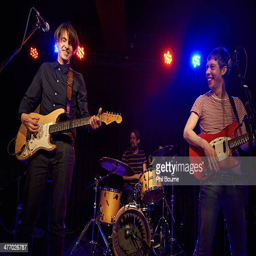
person and indie rock artist of person perform on stage